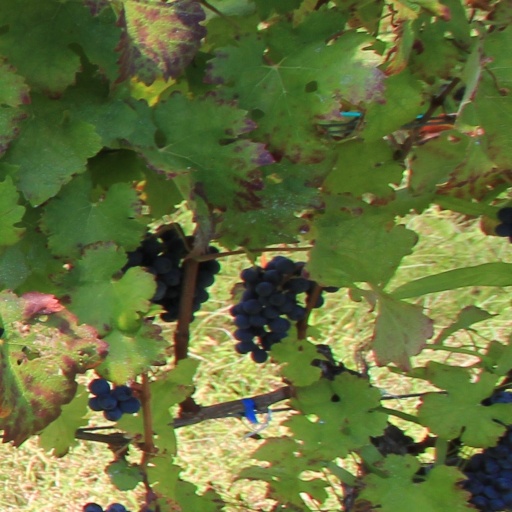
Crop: grape